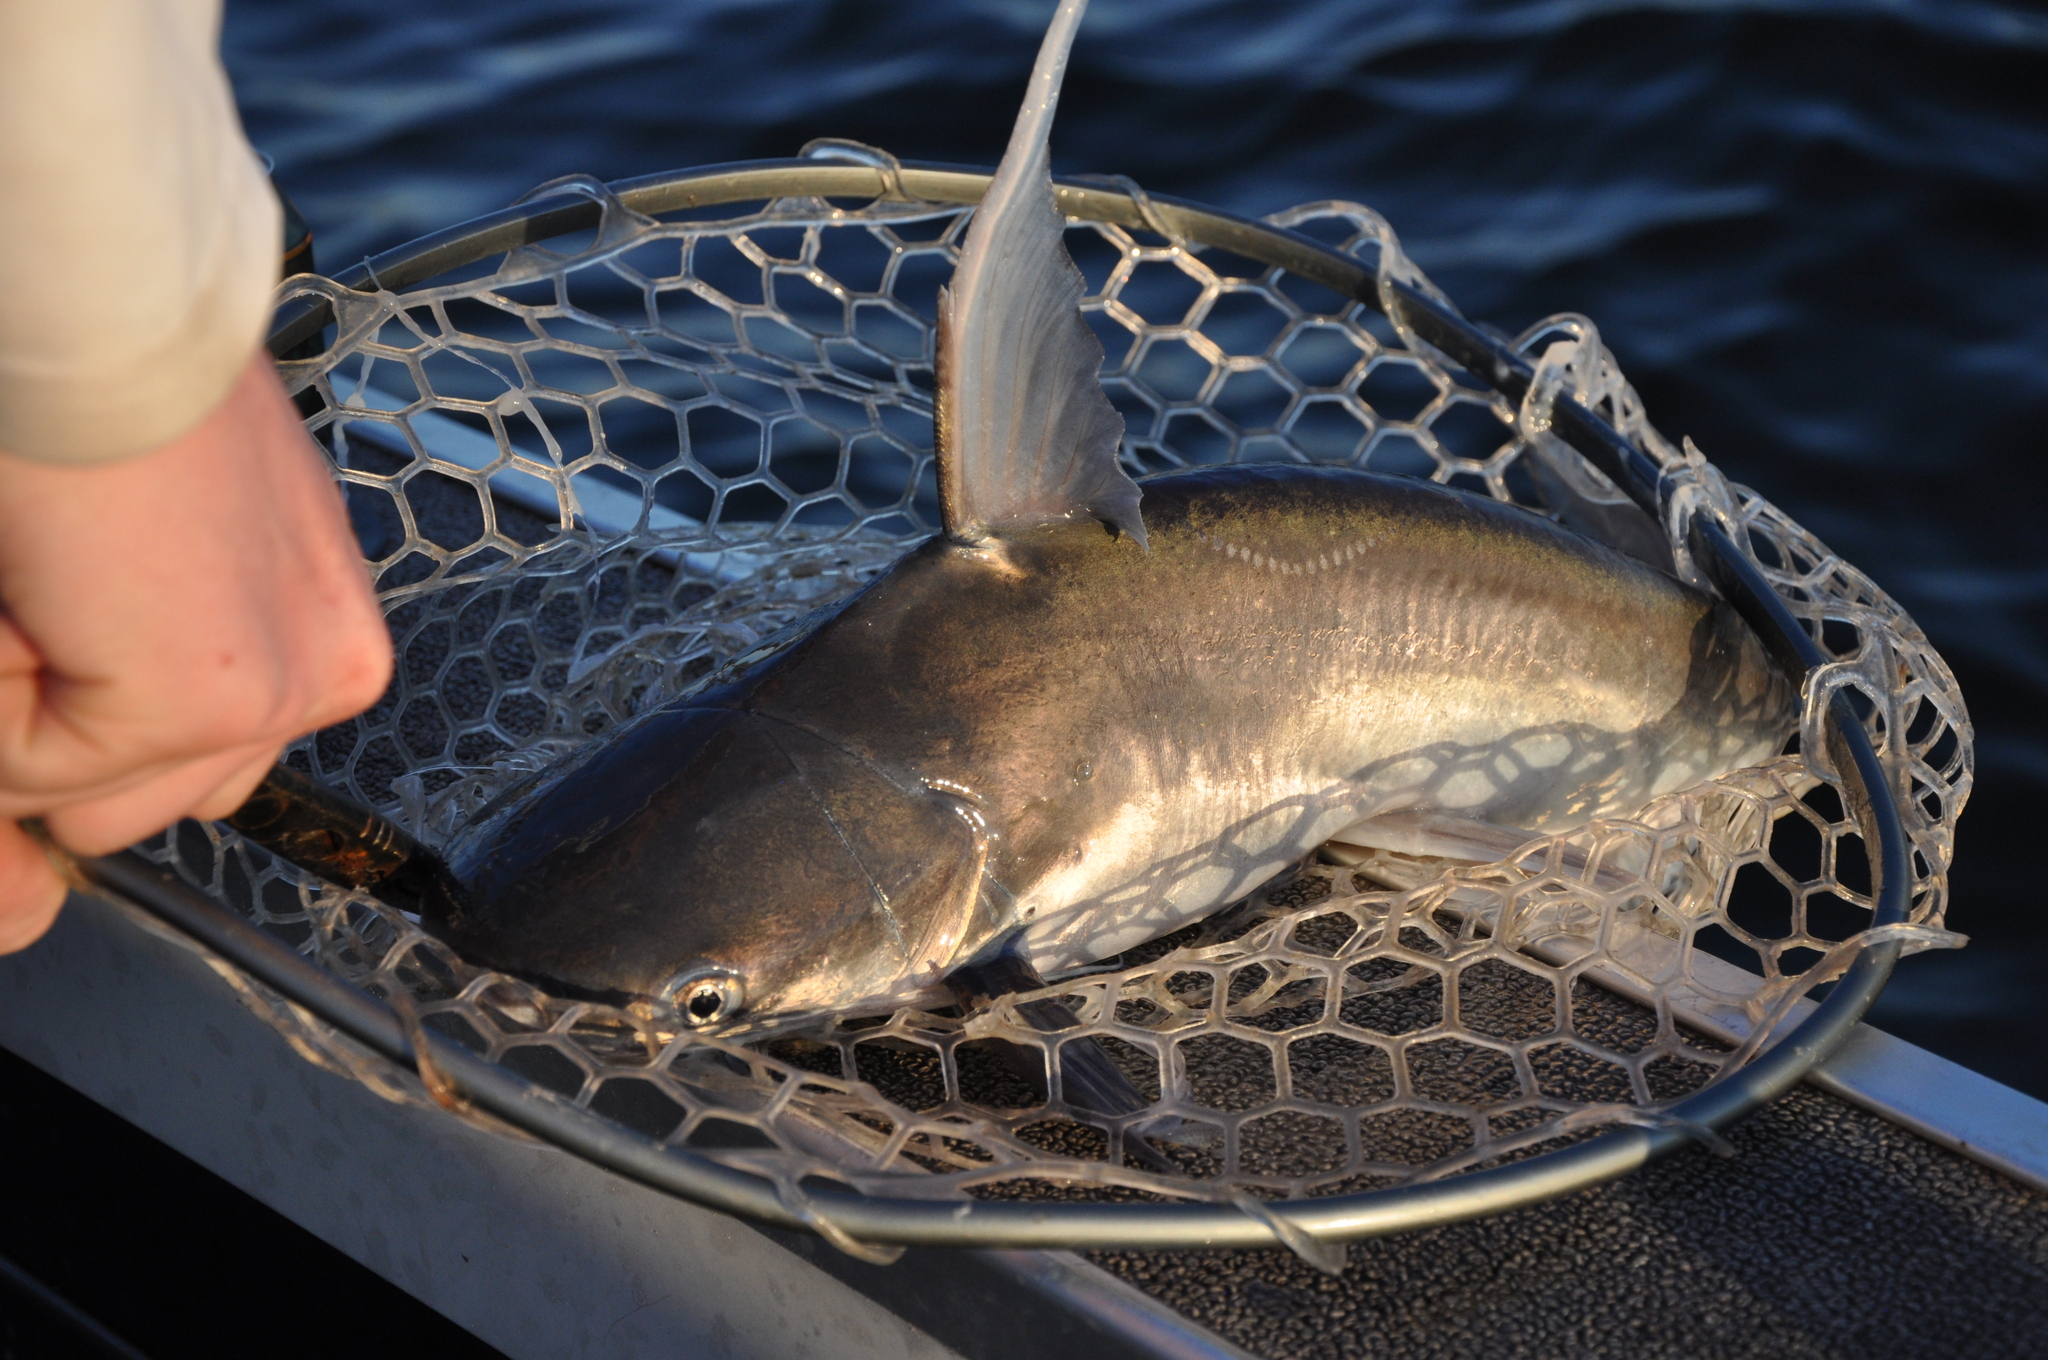
fish (species not among the labelled classes)